Nunsploitation

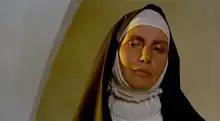
Giuliana Calandra in the 1973 nunsploitation film "Story of a Cloistered Nun"

Nunsploitation is a subgenre of exploitation film which had its peak in Europe in the 1970s. These films typically involve Christian nuns living in convents during the Middle Ages.